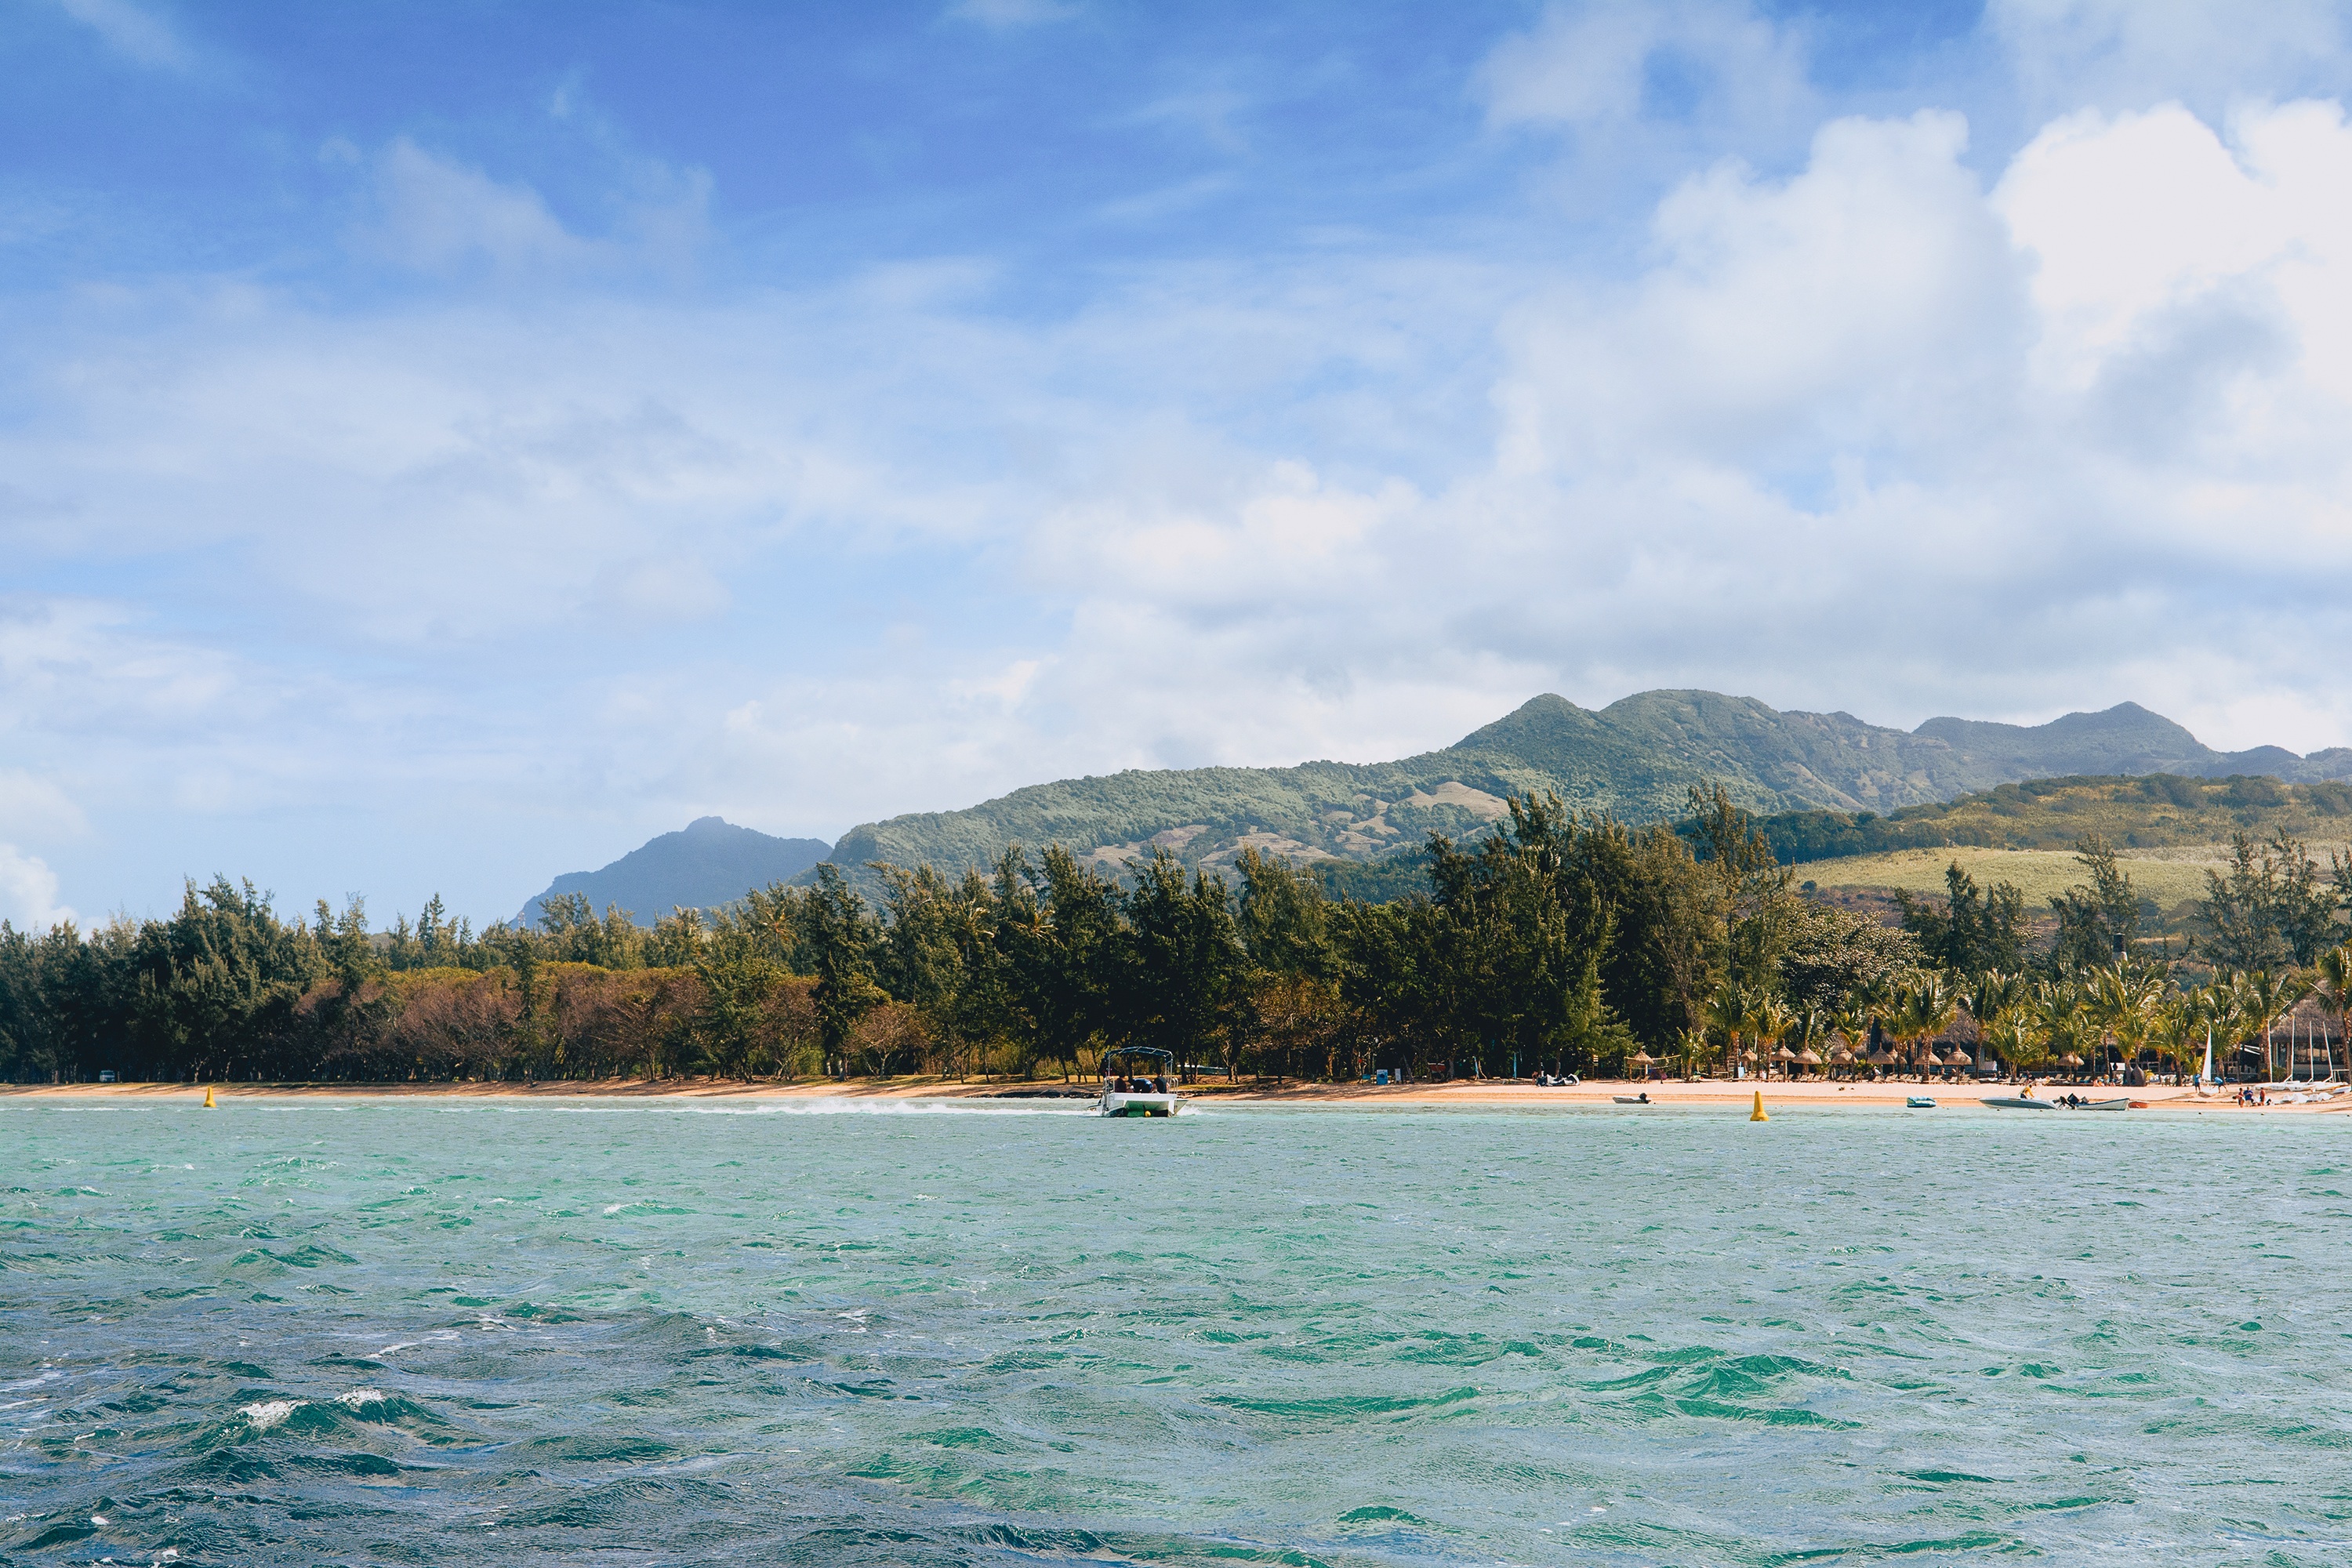
beach, sea, coast, ocean, sky, shore, lake, vacation, vehicle, lagoon, bay, island, reservoir, body of water, loch